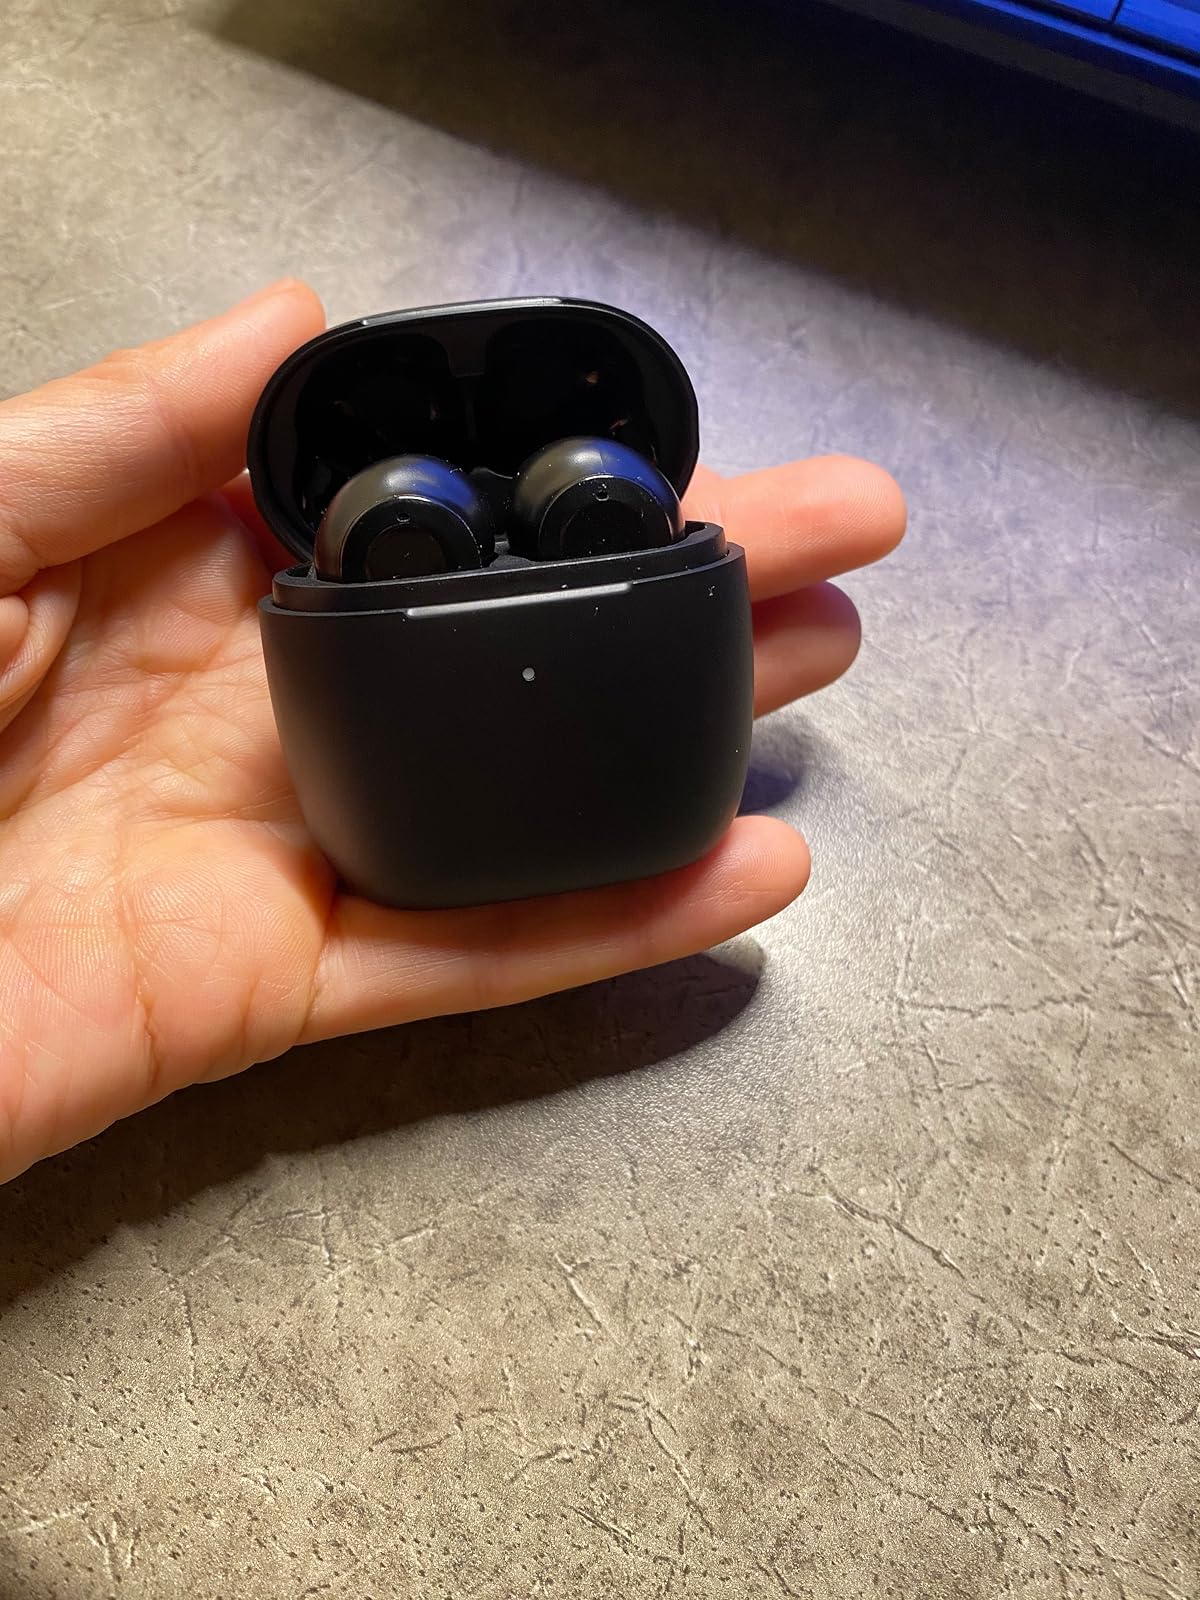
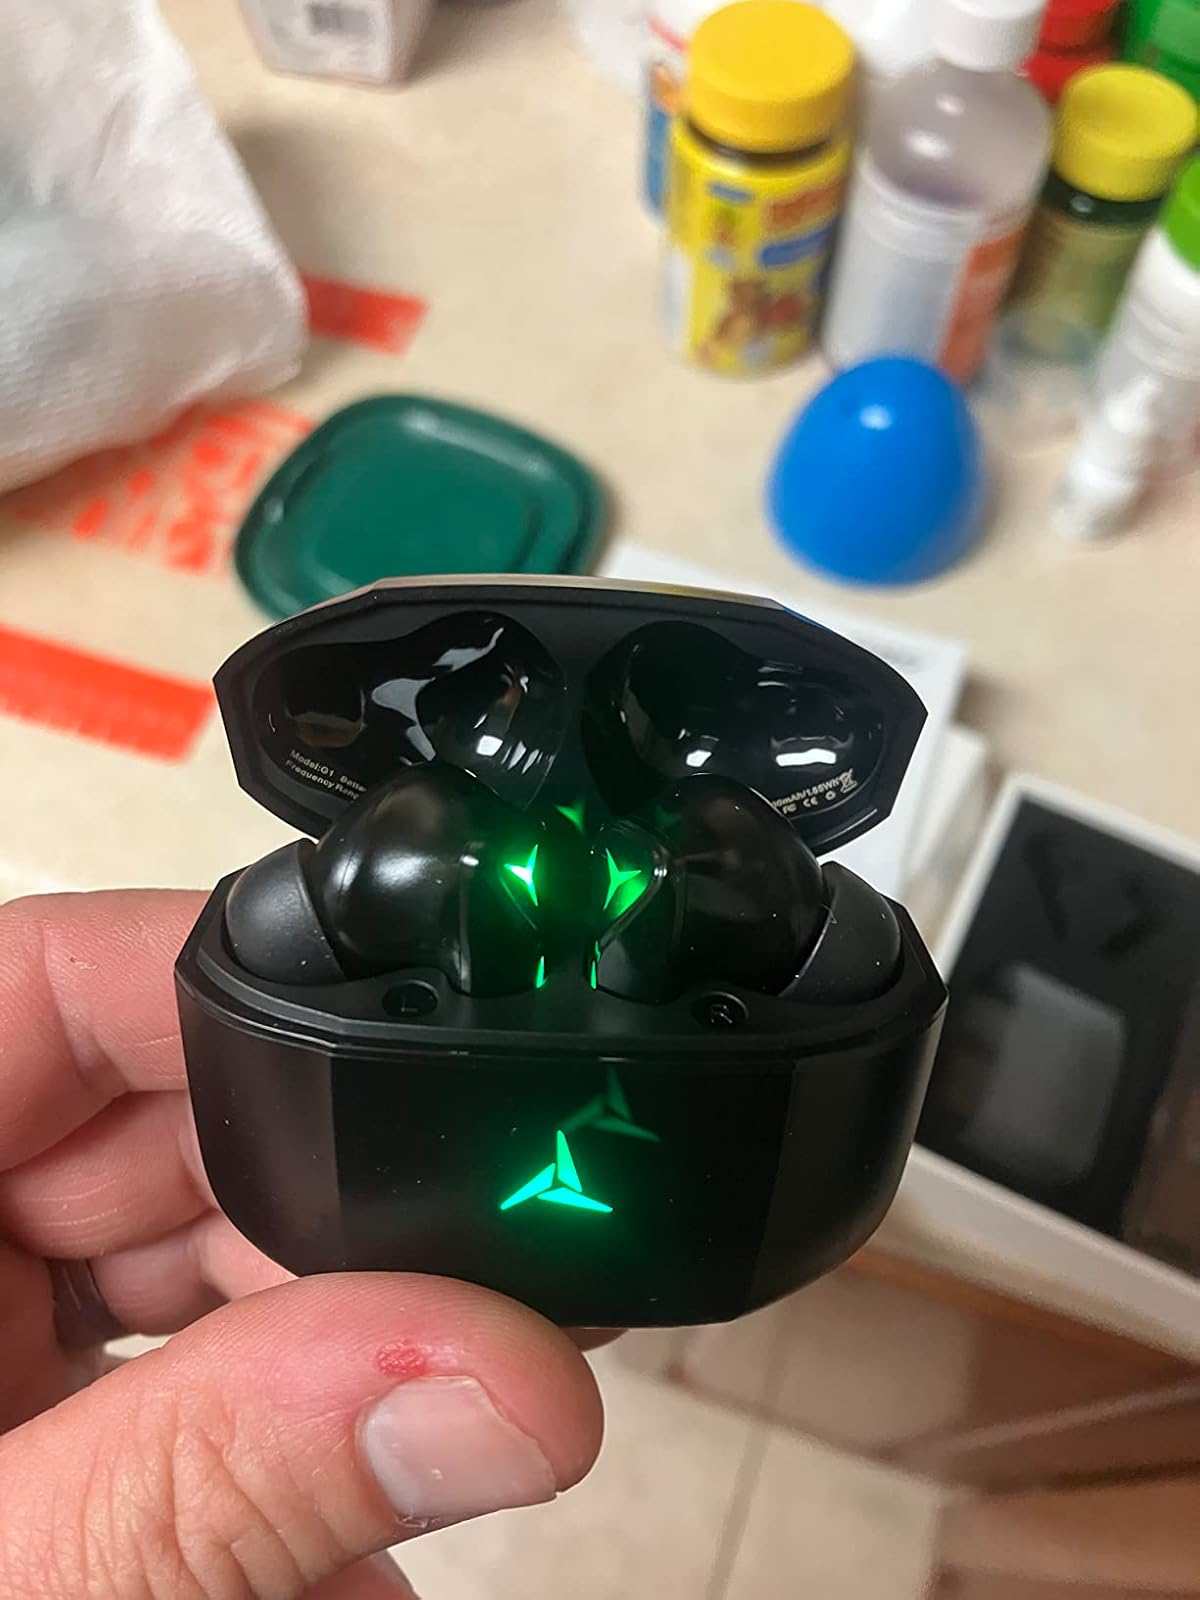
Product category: earbuds
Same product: no